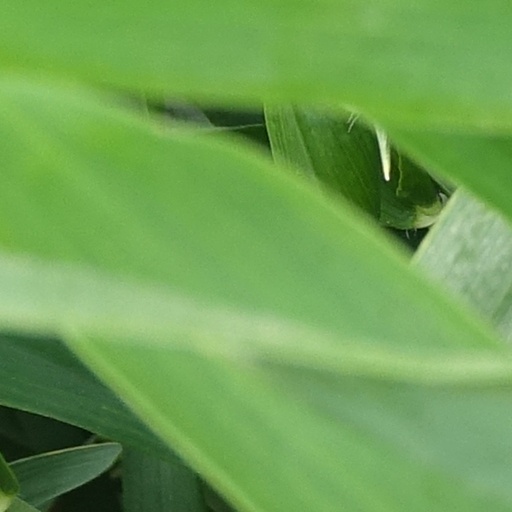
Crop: wheat